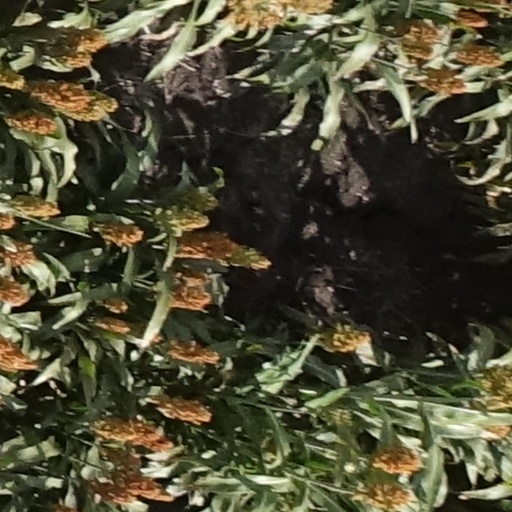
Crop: sorghum